Sudanese revolution

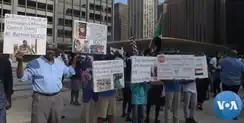
People in Chicago show solidarity with protesters in Sudan, July 2019

Negotiations to form a government, small protests, and a government-imposed Internet blockade continued during much of June.